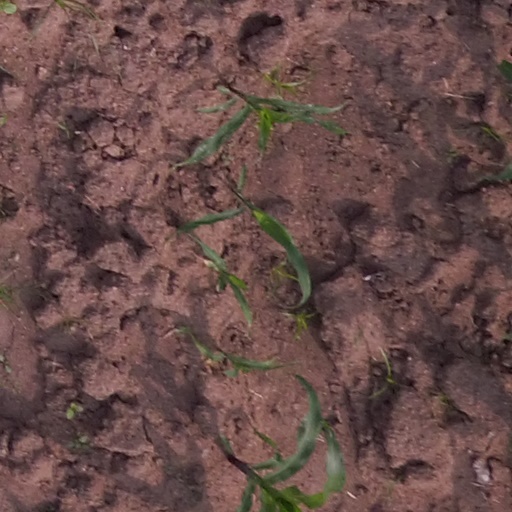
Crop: maize; corn